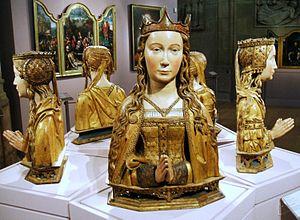
Le Musée diocésain d'art sacré d'Alava est situé dans le déambulatoire de la Cathédrale de María Inmaculada de Vitoria de la ville de Vitoria-Gasteiz, au Pays basque. Son accès s'effectue par la porte sud du transept de la cathédrale, située rue Monseñor Cadena y Eleta et au Parc de la Florida.